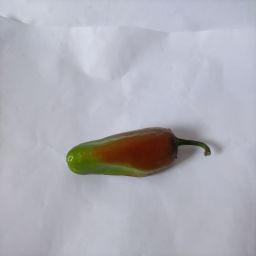
Crop: New Mexico Green Chile
Quality: Ripe